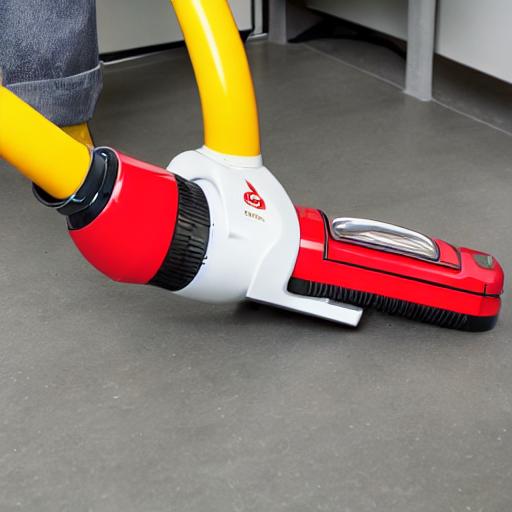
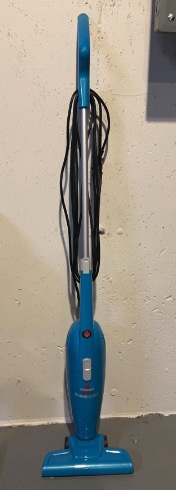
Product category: items_vacuum
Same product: no